Presidents' Trophy

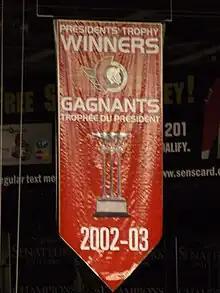

For reference, the following are teams that finished with the best records in the NHL for each season between and .